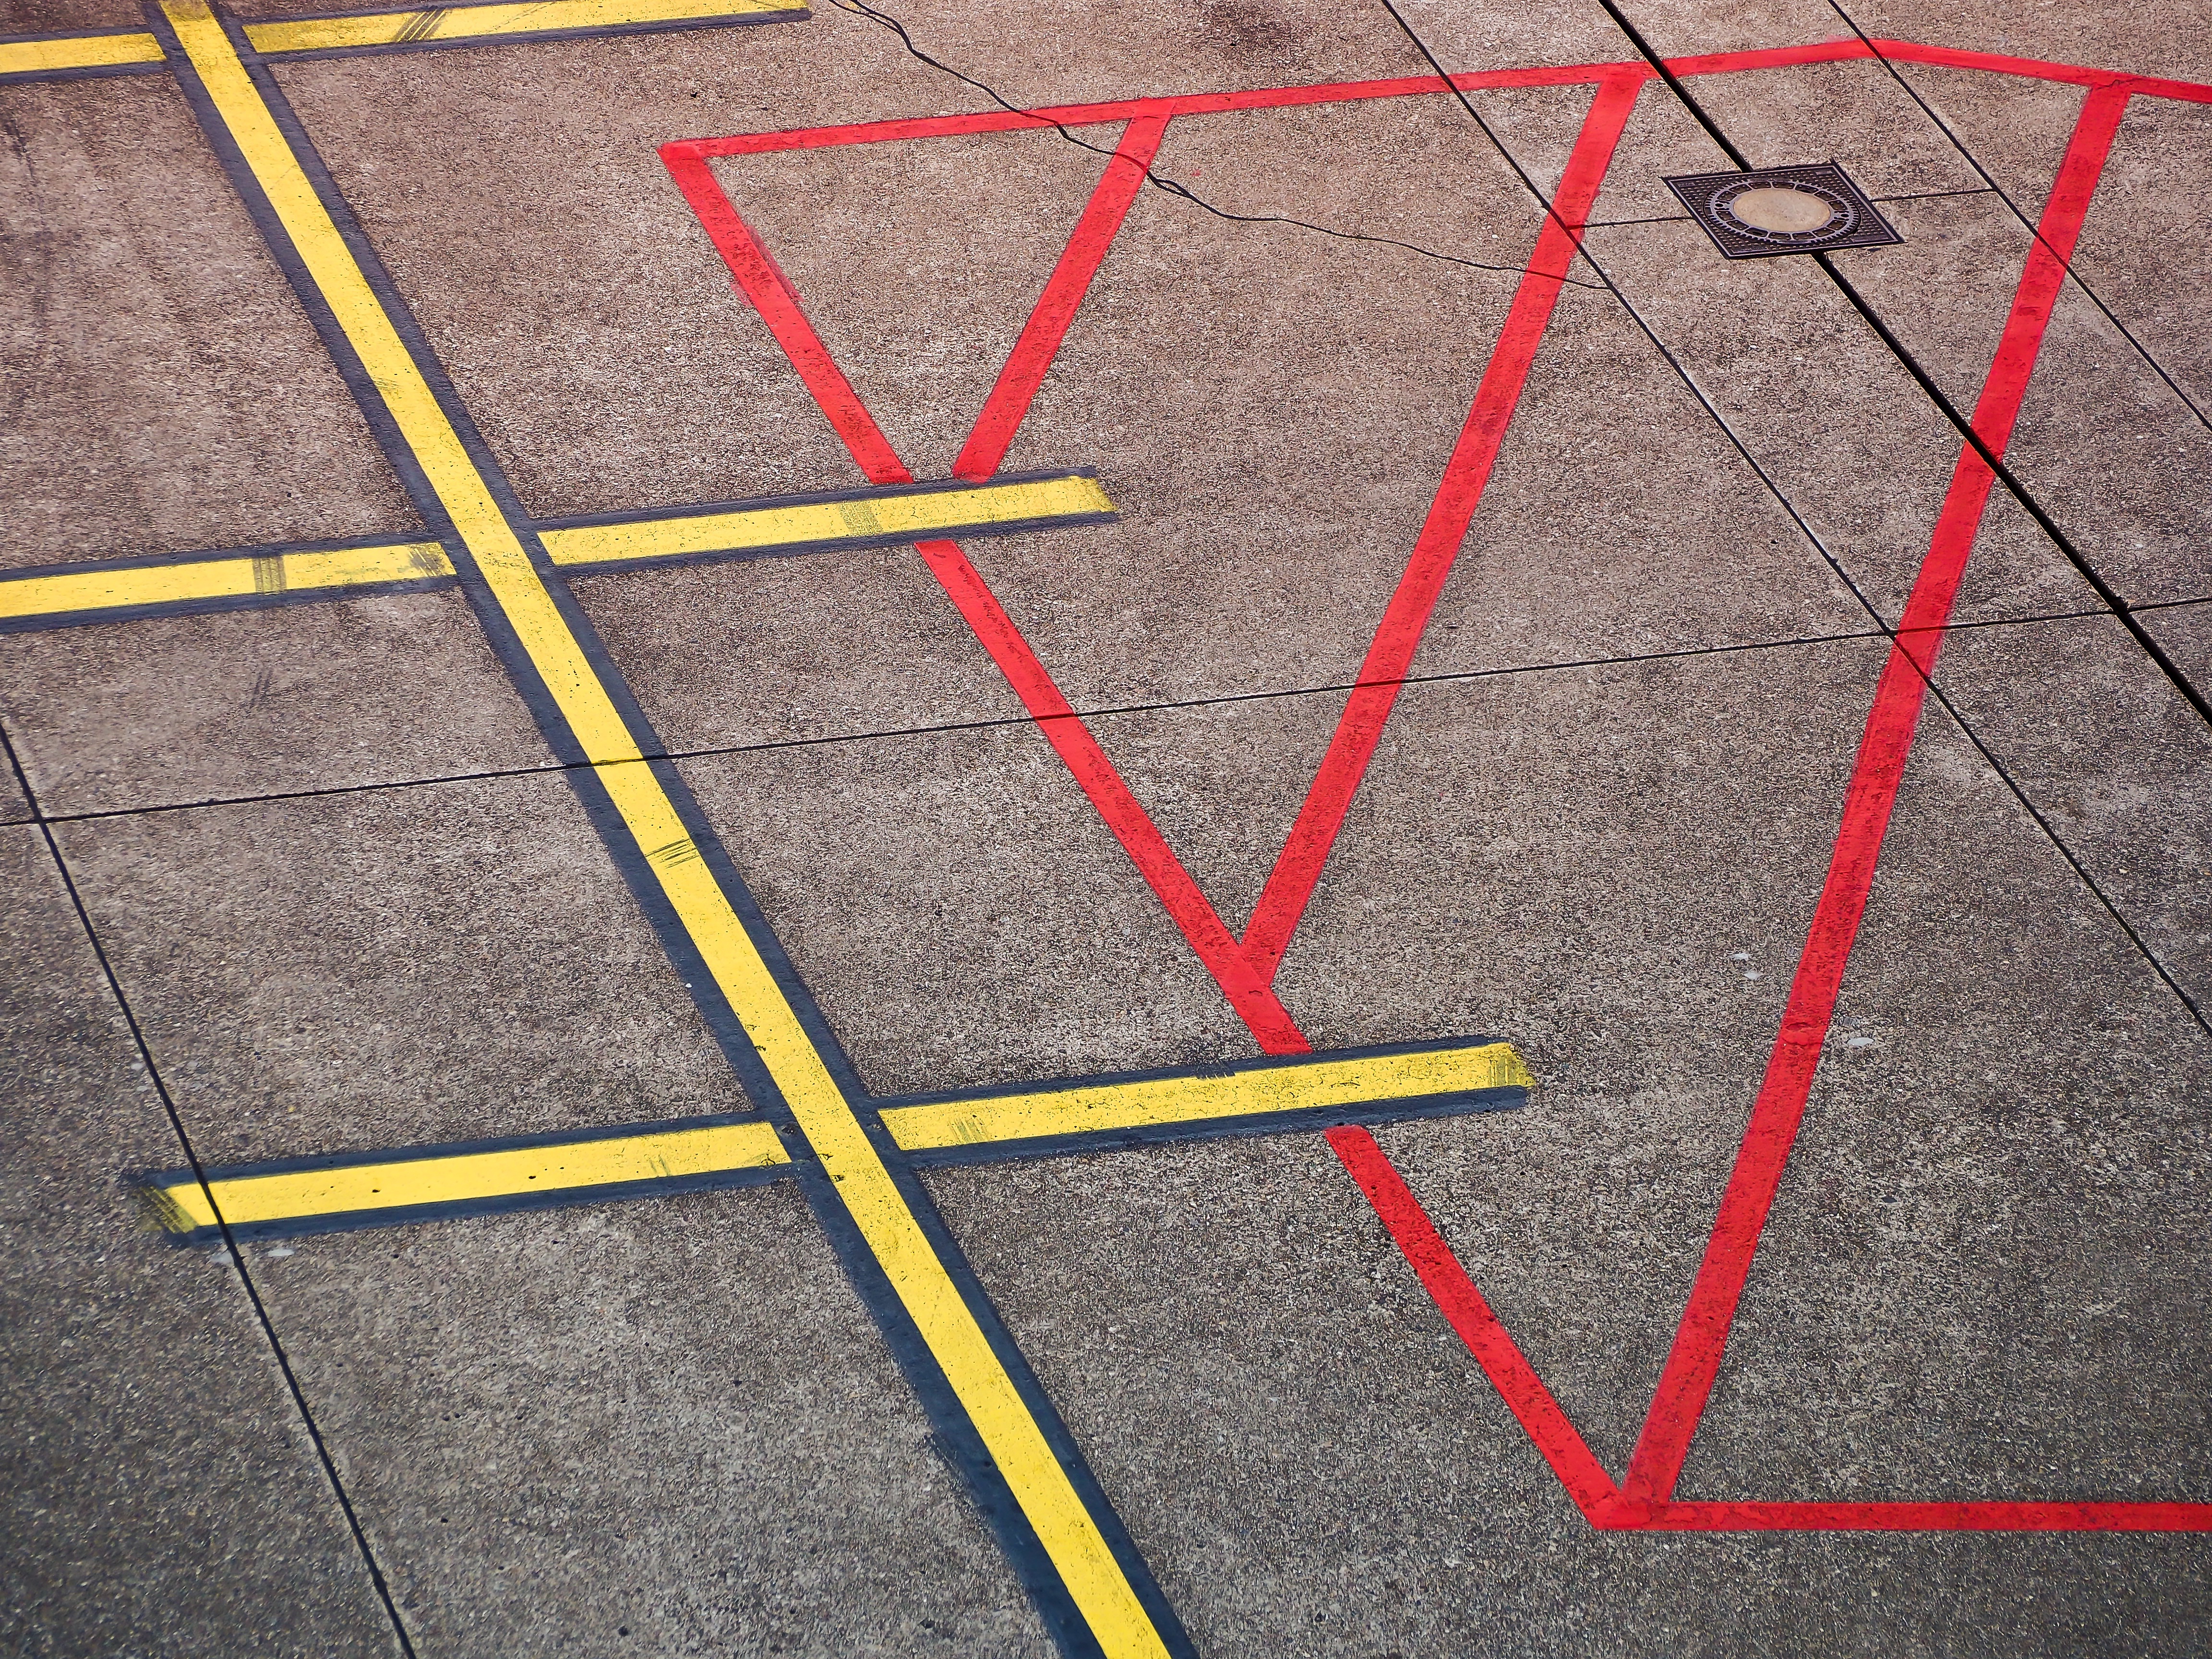
floor, number, asphalt, airport, line, lane, circle, net, runway, mark, race track, shape, air traffic, flooring, road surface, prior to